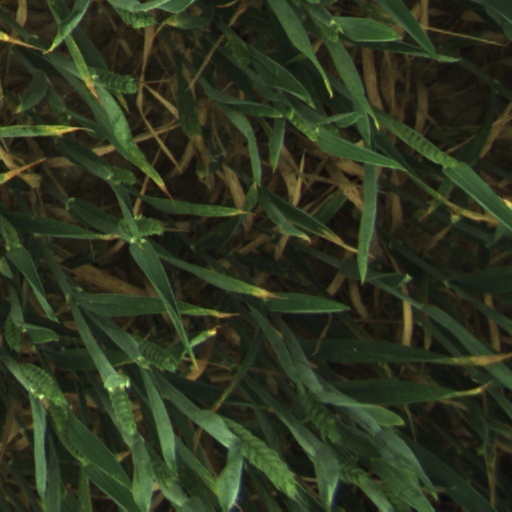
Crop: wheat